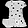
Label: Dress